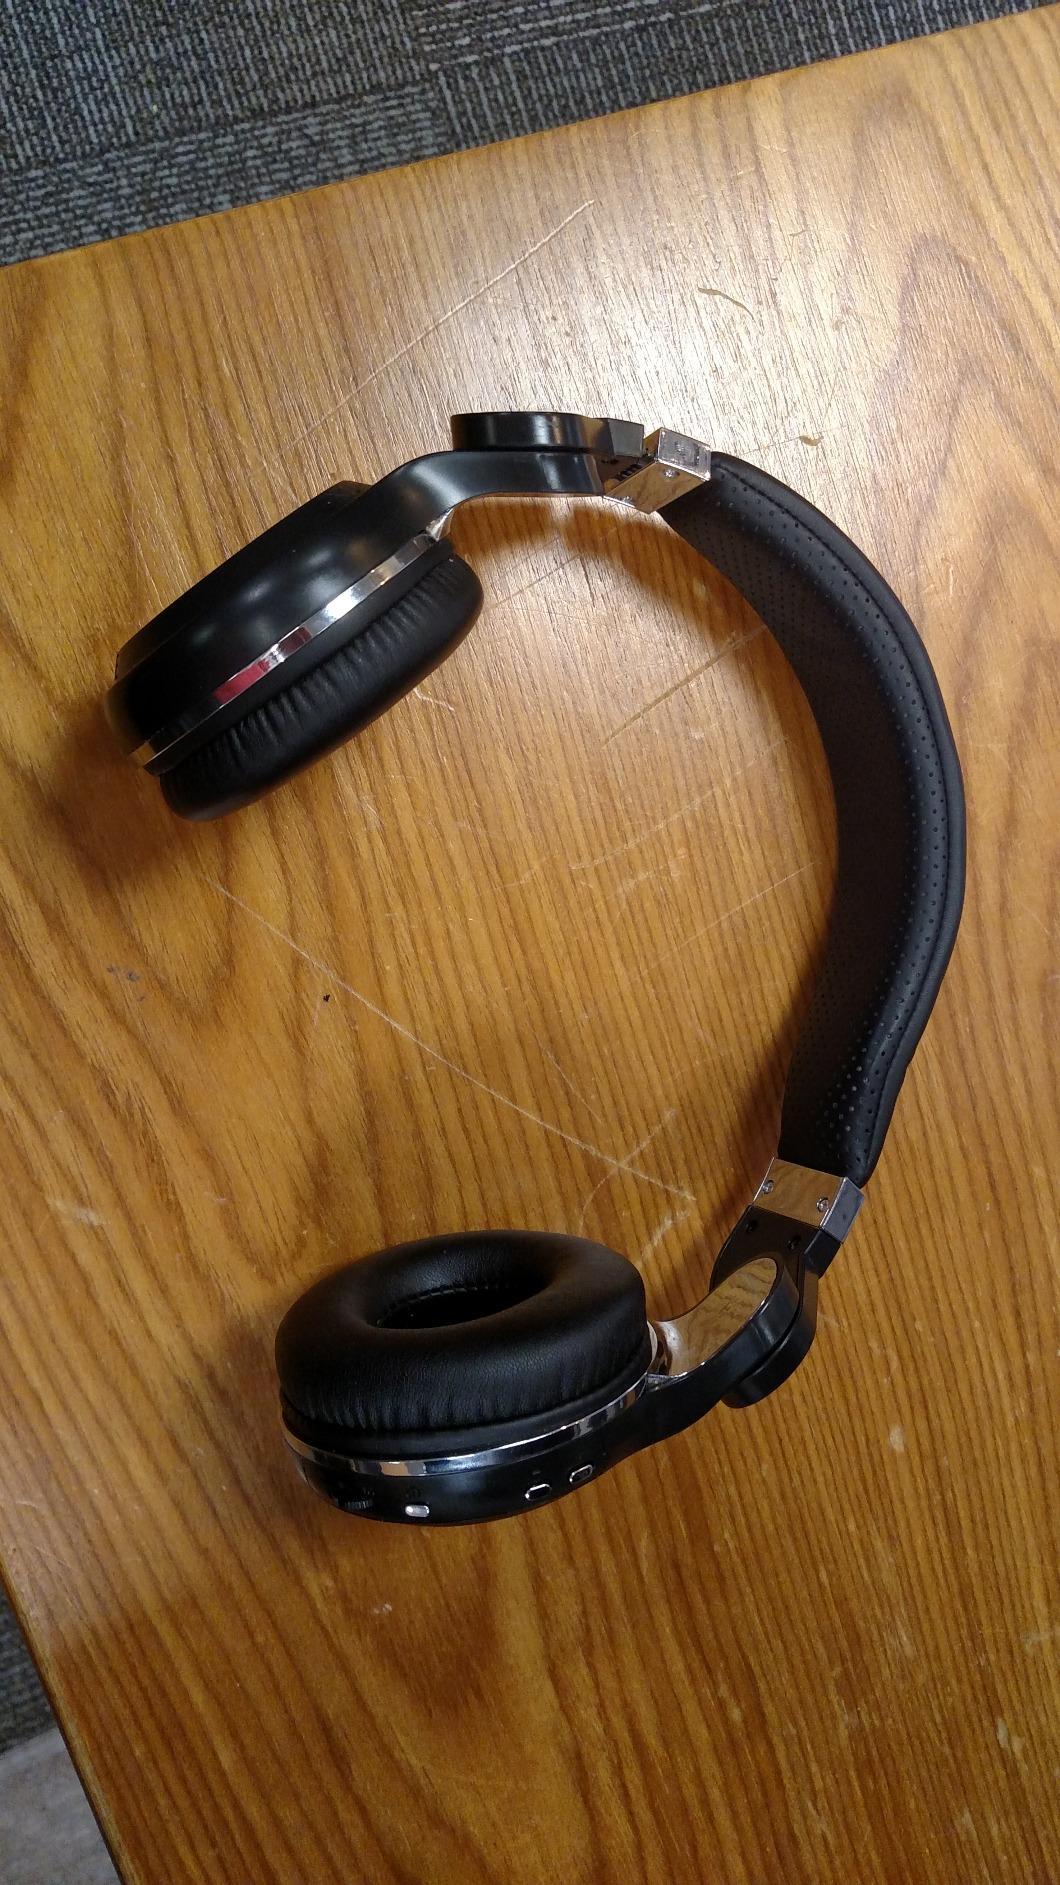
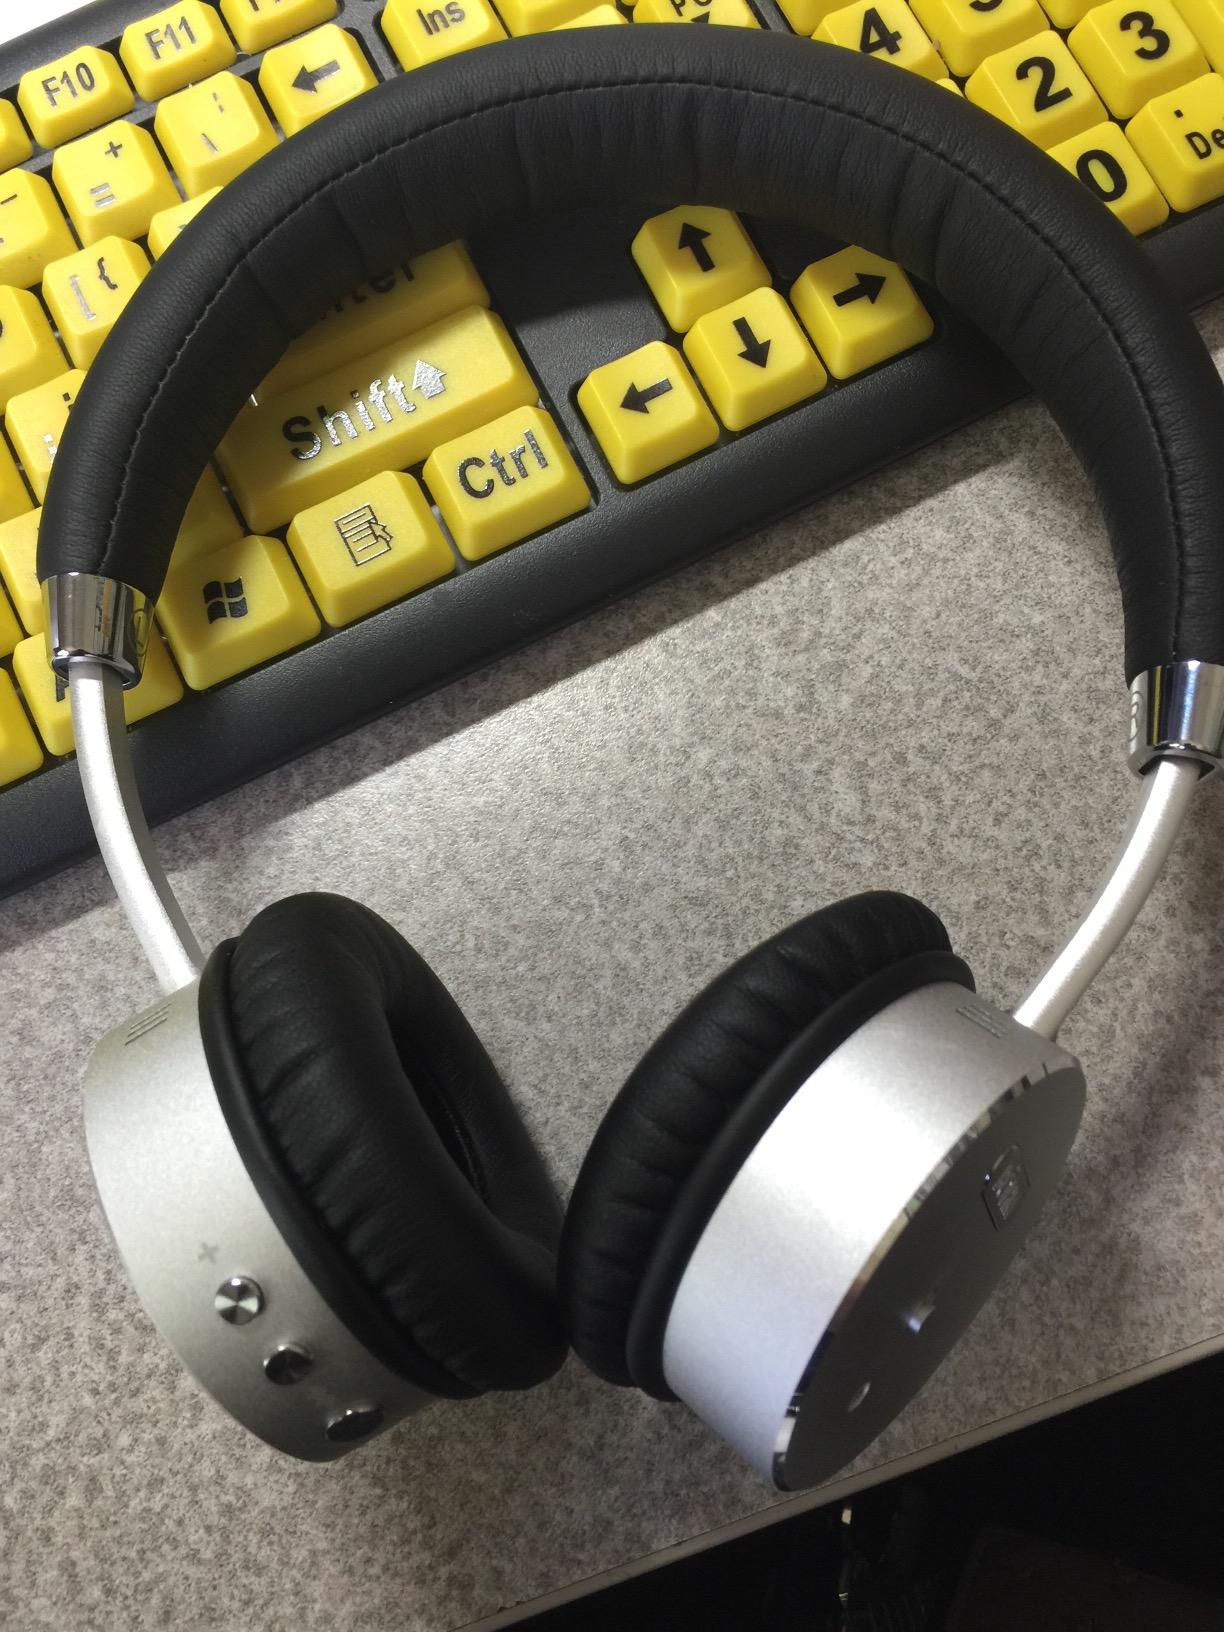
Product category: headphones
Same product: no